WKBF-TV

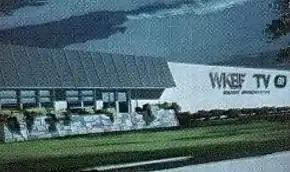
An architectural rendering of a light brick building depicting the former studios, with a series of seven windows underneath an awning surrounded by shrubbery and landscaping. To the right reads two lines of text, the top line "WKBF TV" and the bottom, in small lettering, "KAISER BROADCASTING"; next to this text, a small rectangular box shaped like a television set with "61" inside it.

WKBF-TV's success securing $700,000 (equivalent to $ in ) in advertising sales over the station's first few weeks of operation offered initial hope for long-time viability in the market, but the station was placed at a distinct disadvantage almost from the beginning. United Artists signed on WUAB on September 14, 1968, using WKBF-TV's transmitter tower in Parma, featuring a similar lineup of off-network reruns, cartoons, movies and sports. While WKBF-TV immediately launched with an array of local programming, WUAB's output was severely limited due to being temporarily housed at WVIZ's facilities in Brook Park and a semi-trailer next to a Parma bowling alley while their permanent studios were being built. In 1968, the combined Cleveland–Akron–Canton television market was ranked as the eighth-largest market in the United States, further attracting industry attention over competing UHF stations with substantial investment by their respective ownership.